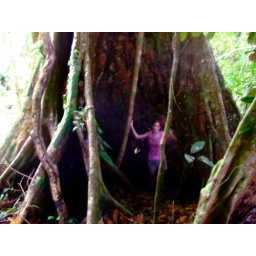
The oldest tree in the forest